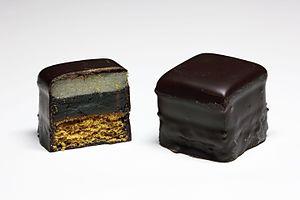
Un Dominosteine au chocolat noir. Le Dominosteine est une patisserie vendu durant les fêtes de fin d'année en Allemagne. Norsk bokmål: Dominosteiner, noble bitter choklad
Un Dominostein est une pâtisserie sucrée surtout vendue pendant la saison des fêtes en Allemagne.